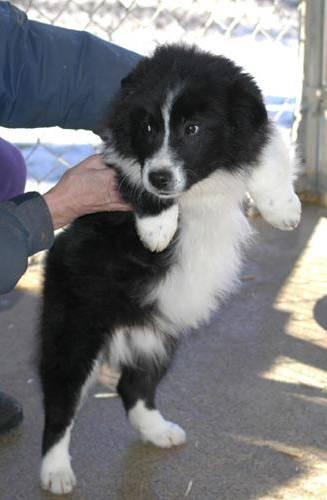
dog